Question: Please indicate a possible affordance area of the frisbee that can be used for throwing
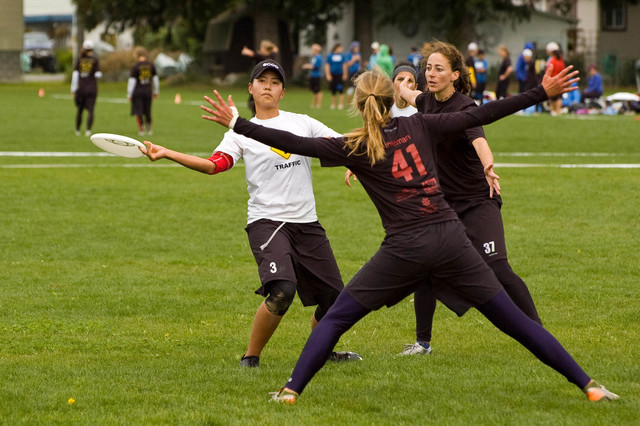
Answer: [76.5, 120.5, 151.5, 169.5]